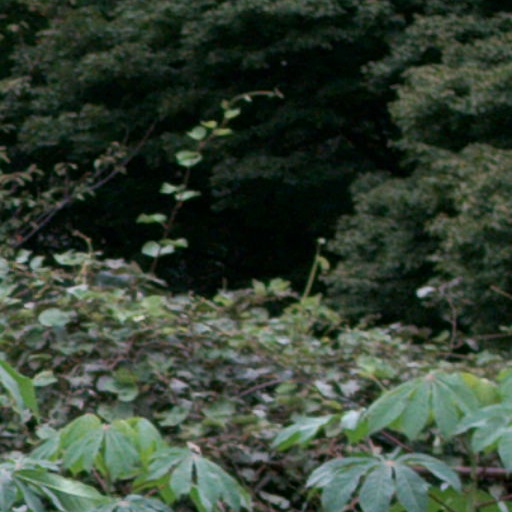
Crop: cassava